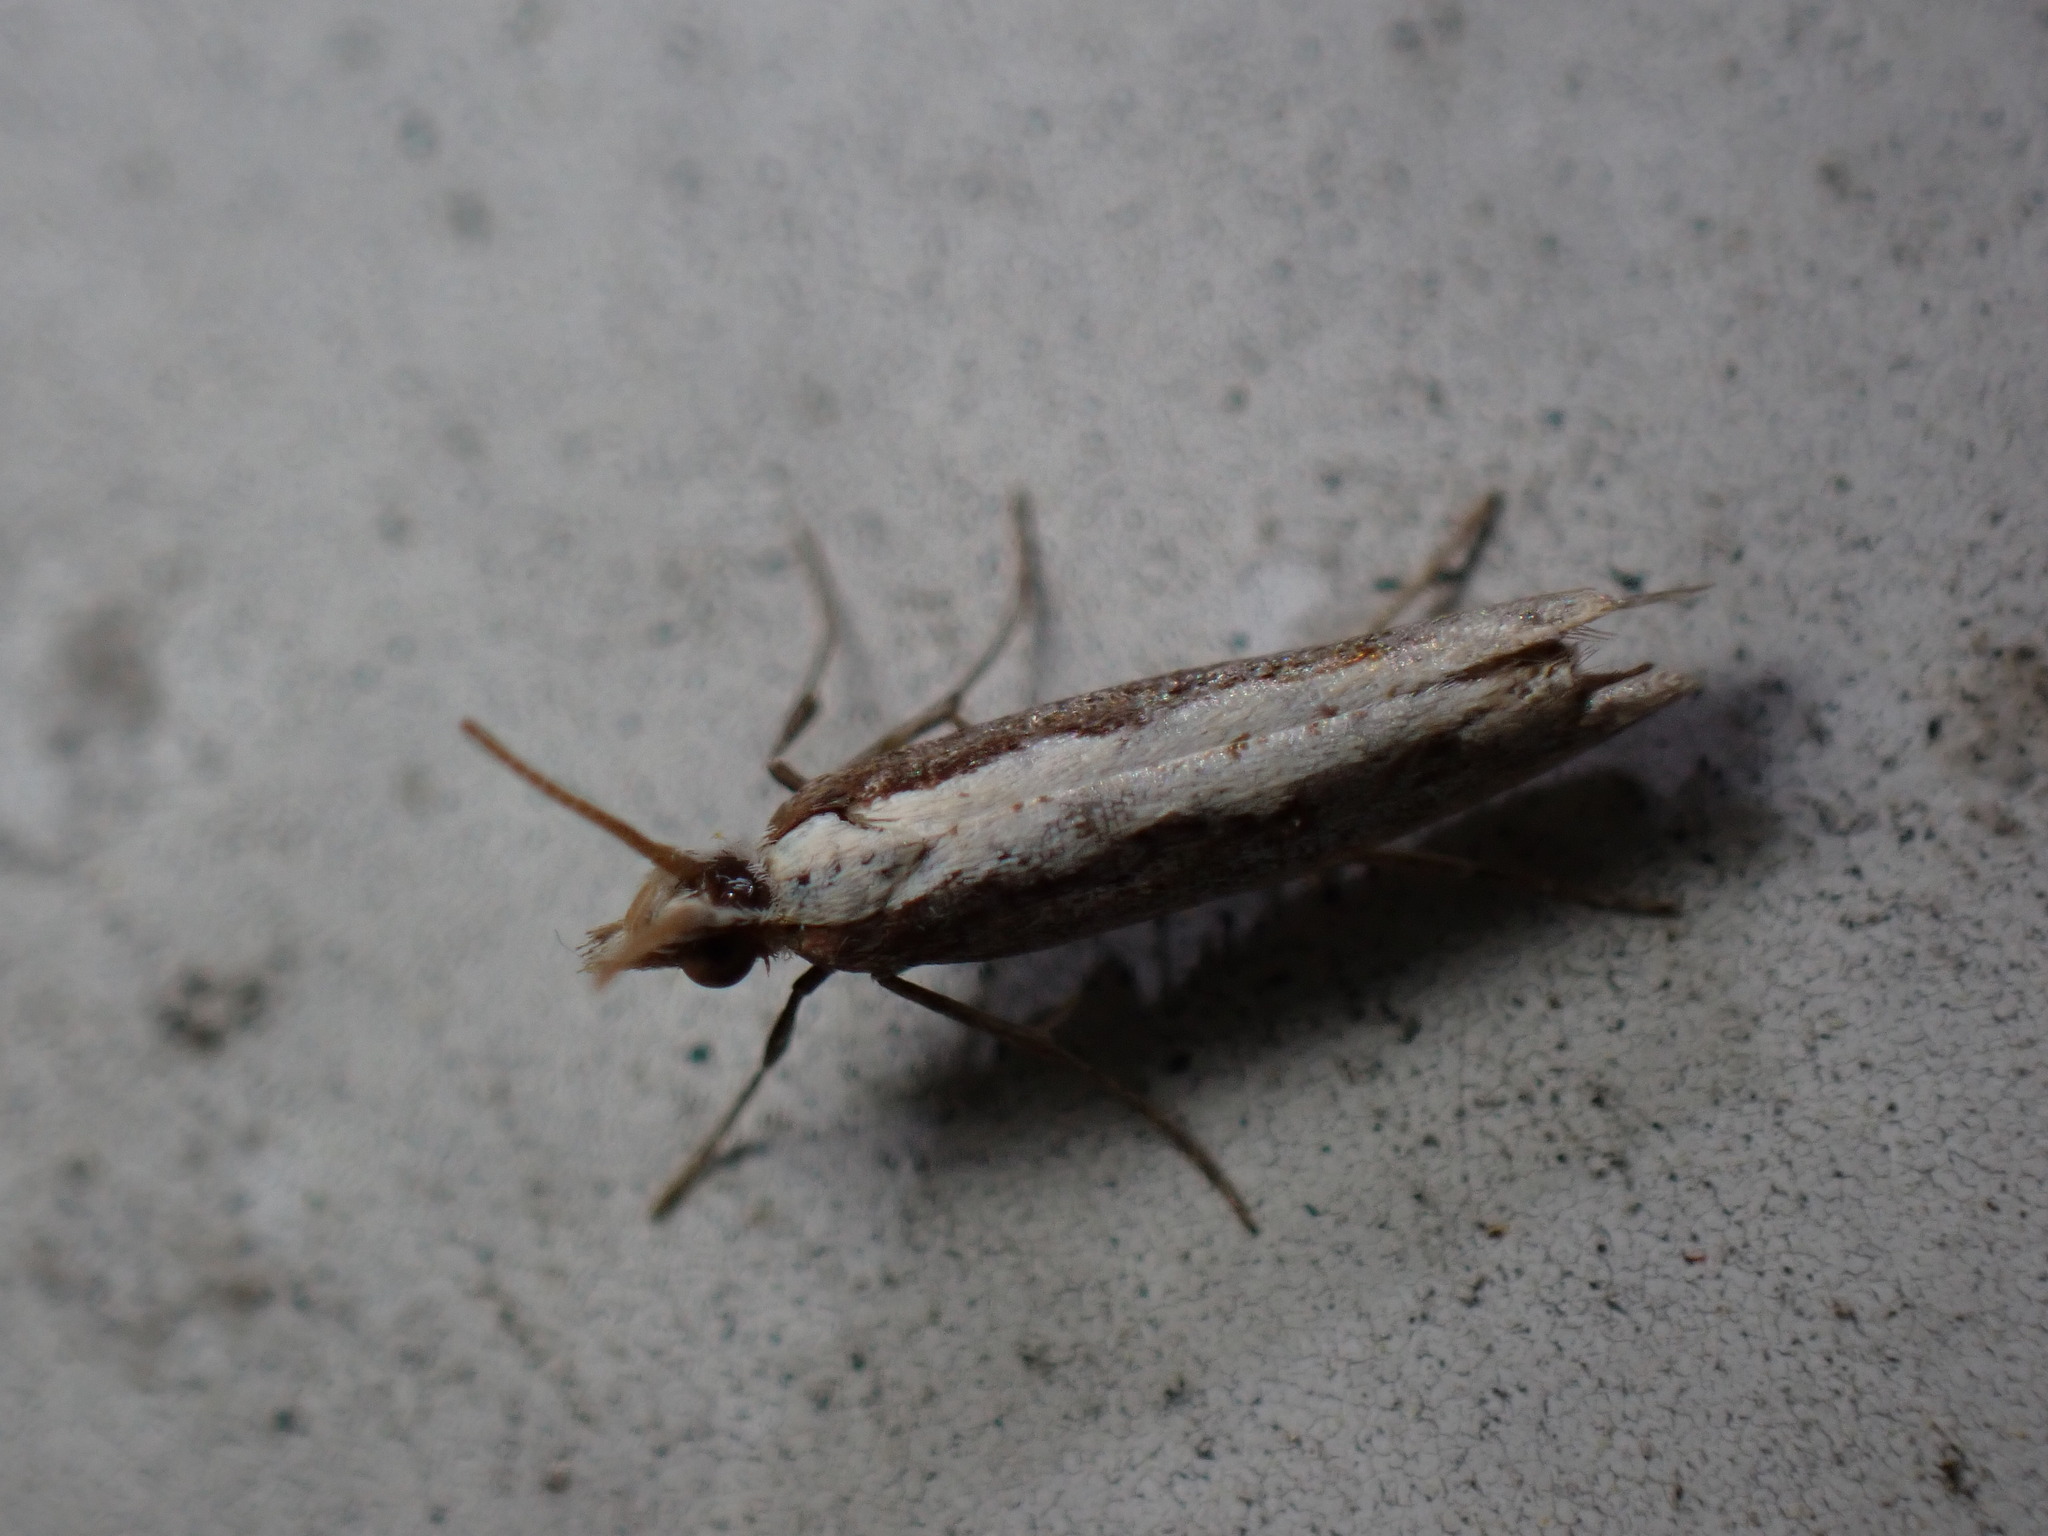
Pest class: diamondback_moth